Petty Enterprises

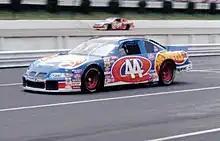
The 44 car at Pocono in 1997

The No. 44 debuted in 1960 with driver Maurice Petty, Petty finished eighth. Maurice returned with the #44 in 1961, finishing twenty-first at Bowman Gray Stadium.